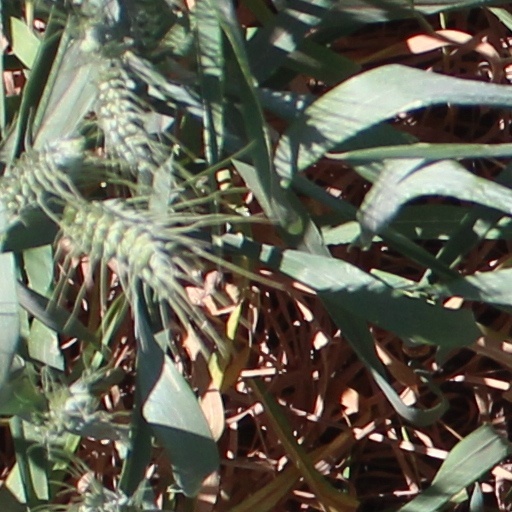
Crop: wheat